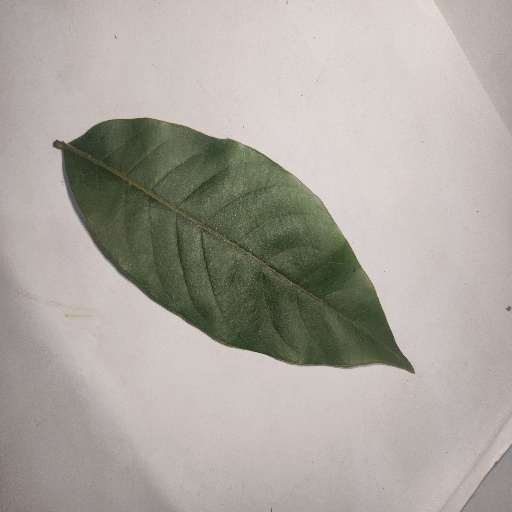
Species: HariTaki
Leaf condition: Healthy Leaf